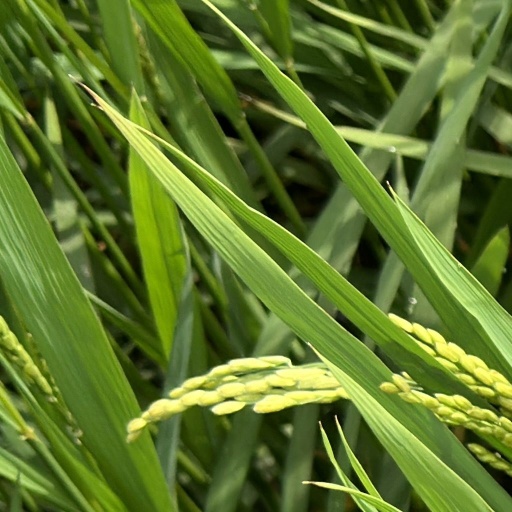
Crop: rice